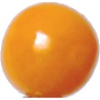
Label: Physalis 1